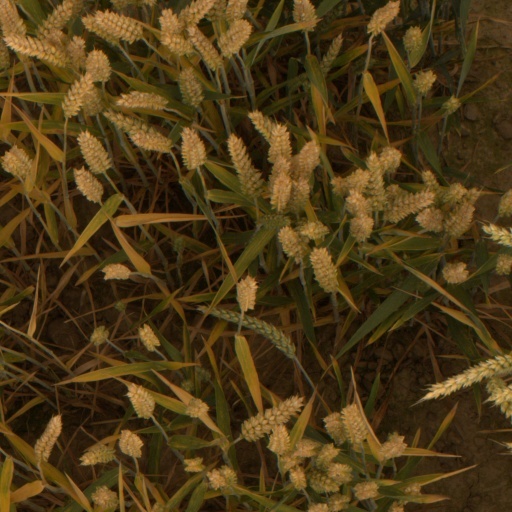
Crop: wheat